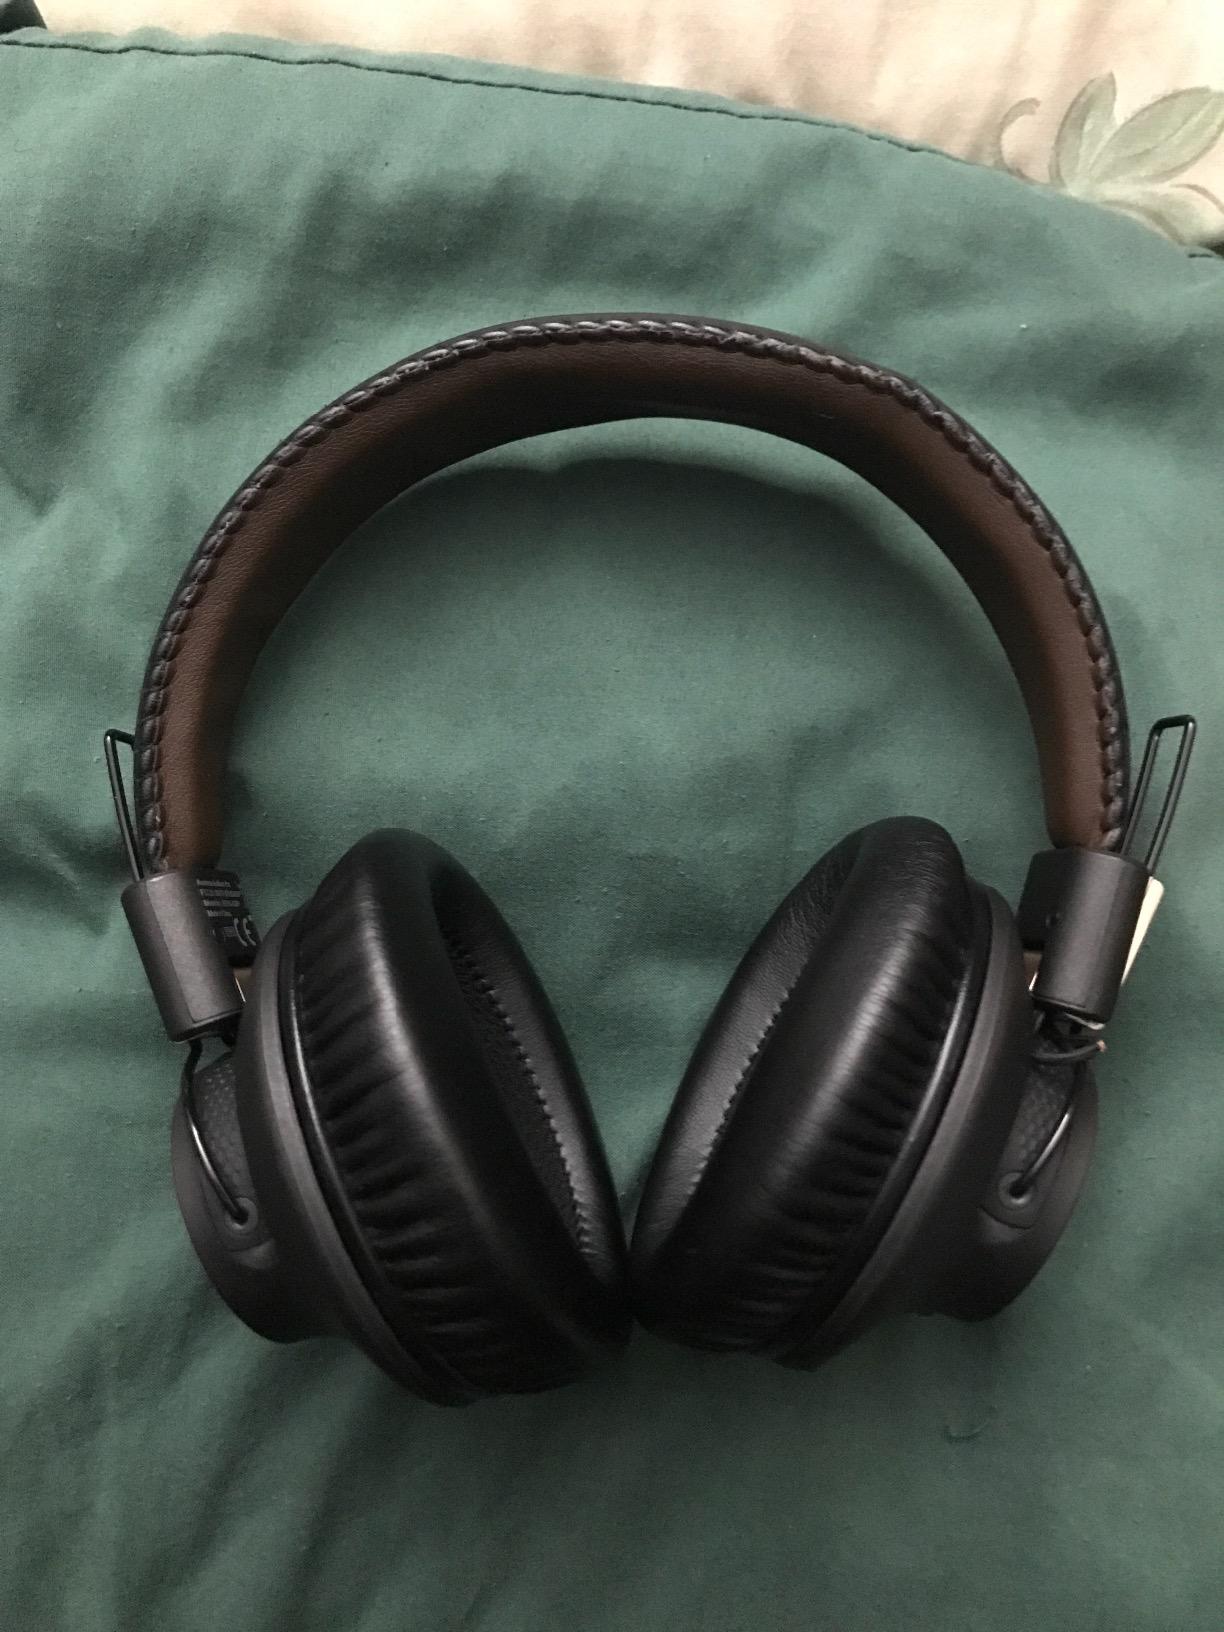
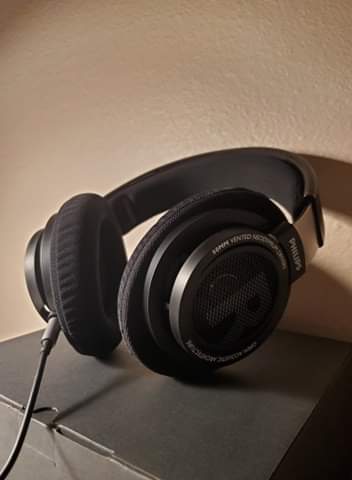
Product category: headphones
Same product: no